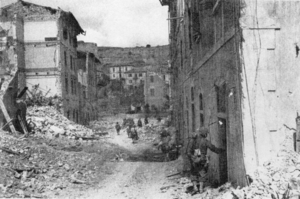
Les troupes françaises entrent dans Portoferraio le 18 juin 1944.
L'île d'Elbe est la plus grande île de l'archipel toscan avec 224 km² de superficie et la troisième de l'Italie. Elle est située entre la Corse, distante de cinquante kilomètres, et la Toscane, en mer Tyrrhénienne. Elle est séparée de la péninsule italienne par le canal de Piombino, large d'une dizaine de kilomètres. C'est un site protégé par un parc national, qui inclut aussi les six autres îles de l'archipel.
Le 1ᵉʳ corps d'armée fit partie des « sept torrents » de la Grande Armée lors de la campagne d'Allemagne en 1805 qui aboutit à la bataille d'Austerlitz.